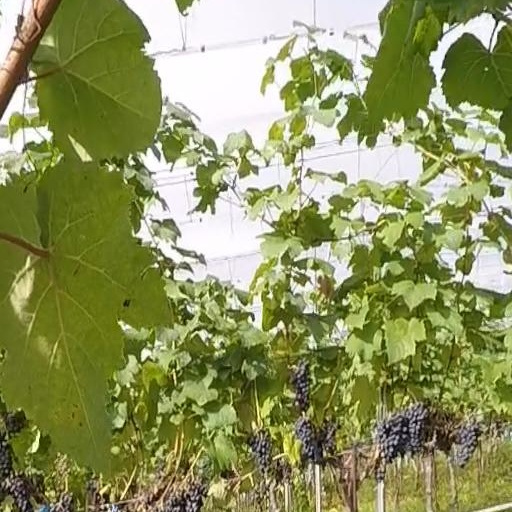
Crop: grape